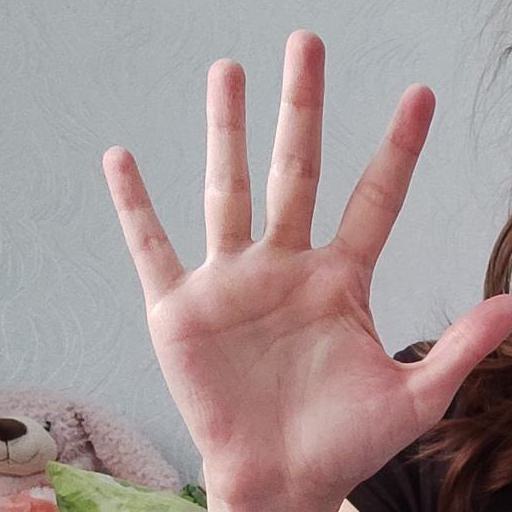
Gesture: palm